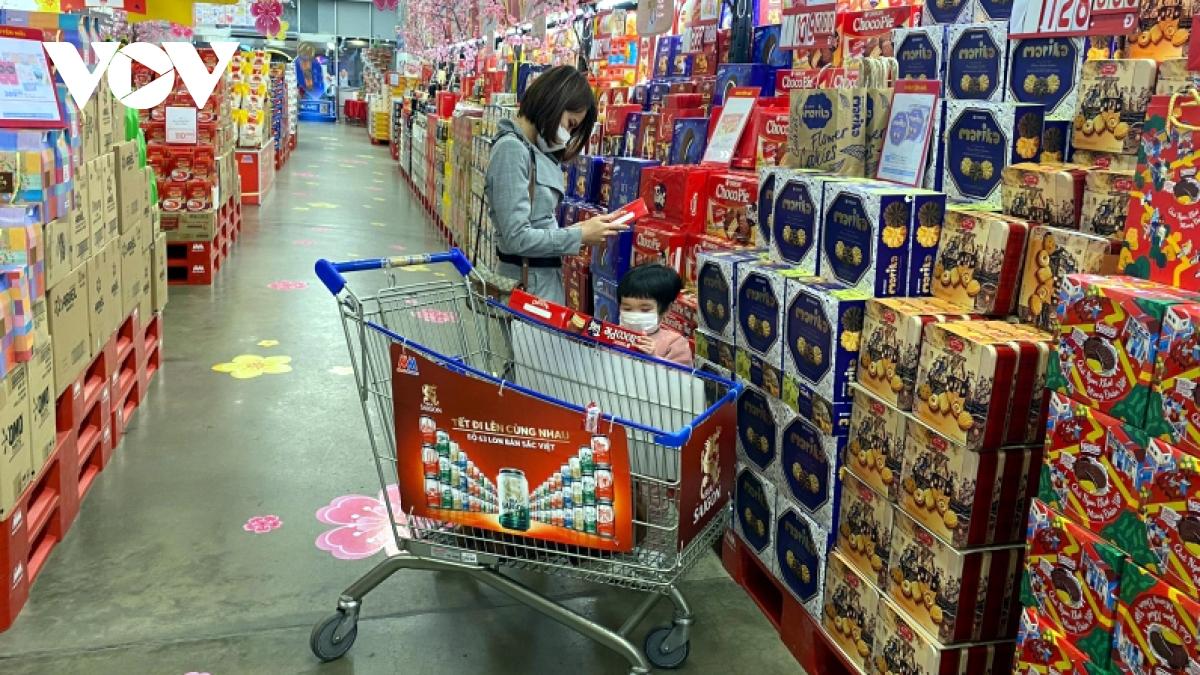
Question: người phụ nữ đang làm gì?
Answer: cô ấy đang đọc thông tin sản phẩm